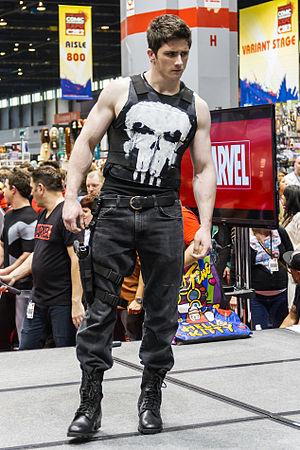
The Punisher ou Le Punisher : Les Liens du Sang au Québec est un film américain réalisé par Jonathan Hensleigh, sorti en 2004. C'est l'adaptation de la série de comics du même nom créée par Gerry Conway, Ross Andru et John Romita, Sr..